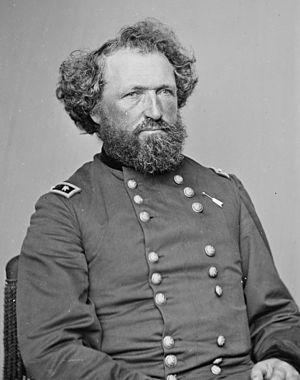
Mortimer Dormer Leggett né le 19 avril 1821 à Ithace dans le comté de Tompkins, État de New York et décédé le 6 janvier 1896 est un major général de l'Union. Il est enterré à Cleveland dans l'État de l'Ohio.